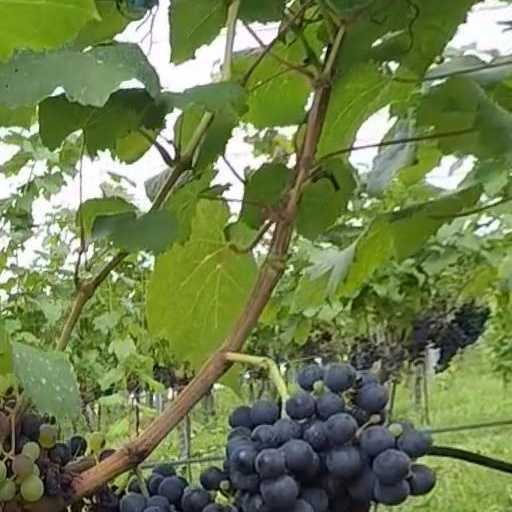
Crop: grape